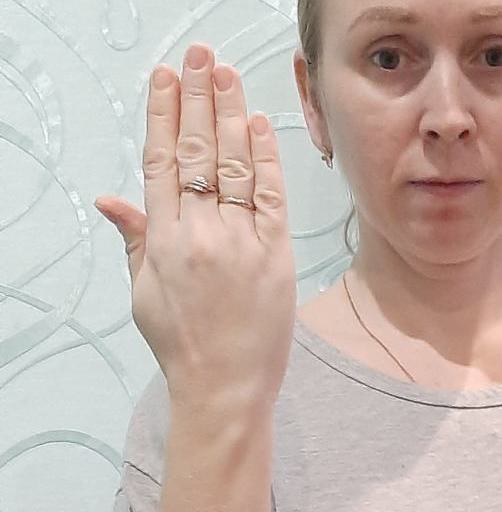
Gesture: stop_inverted